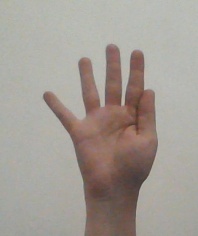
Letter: sheen